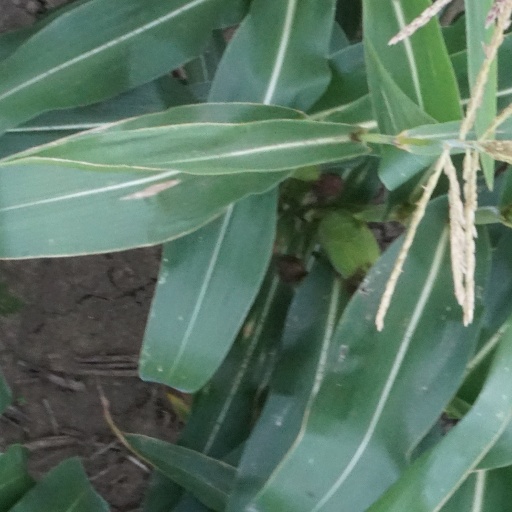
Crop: maize; corn